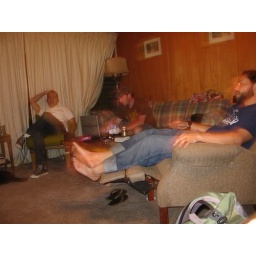
back at the cabin after riding bikes home in the dark. i kind of freaked out and walked home most of the way.